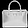
Label: Bag